Dave Rozema

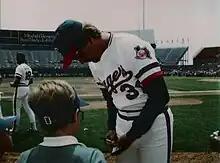
Rozema with the Texas Rangers in 1985

Rozema came back from the injury in 1983 with an 8–3 record and 3.43 ERA in 105 innings pitched. In addition, he played on the 1984 Tigers team that won the World Series. During the regular season, he started 16 games, compiling a 7–6 record with a 3.74 ERA in 101 innings pitched, but did not appear in the post-season.